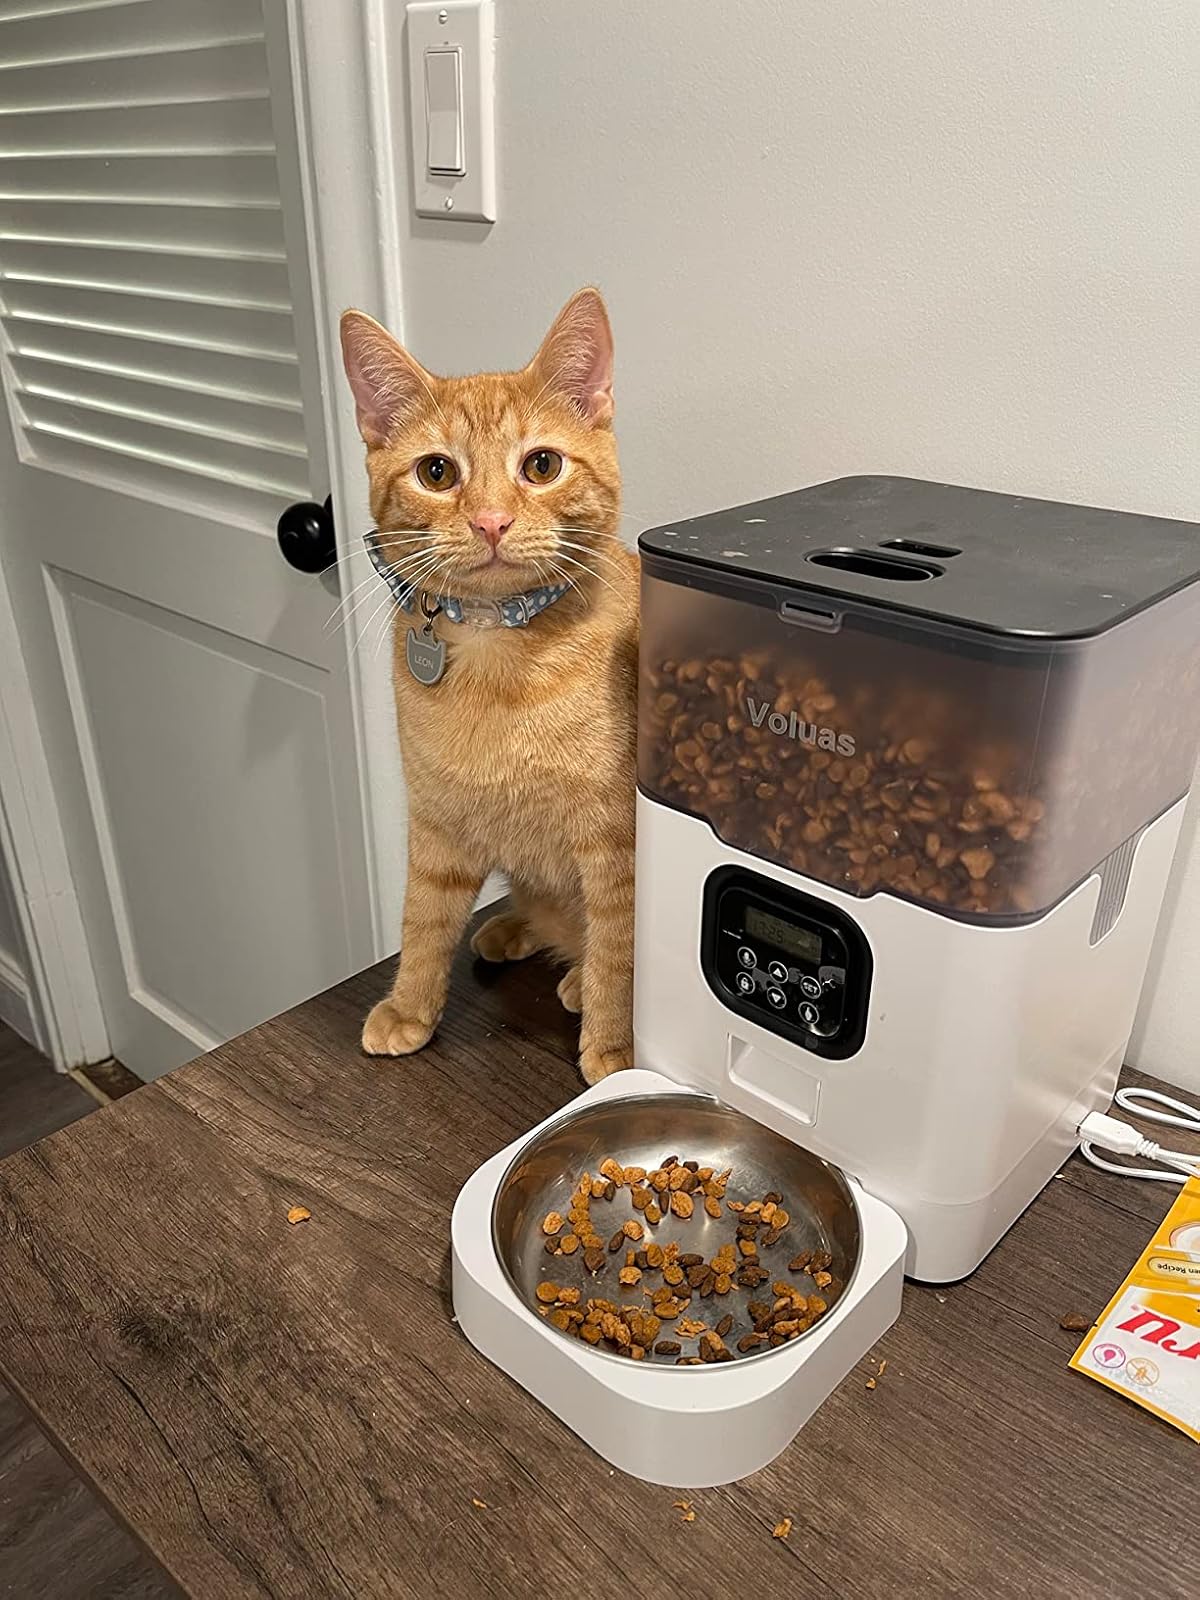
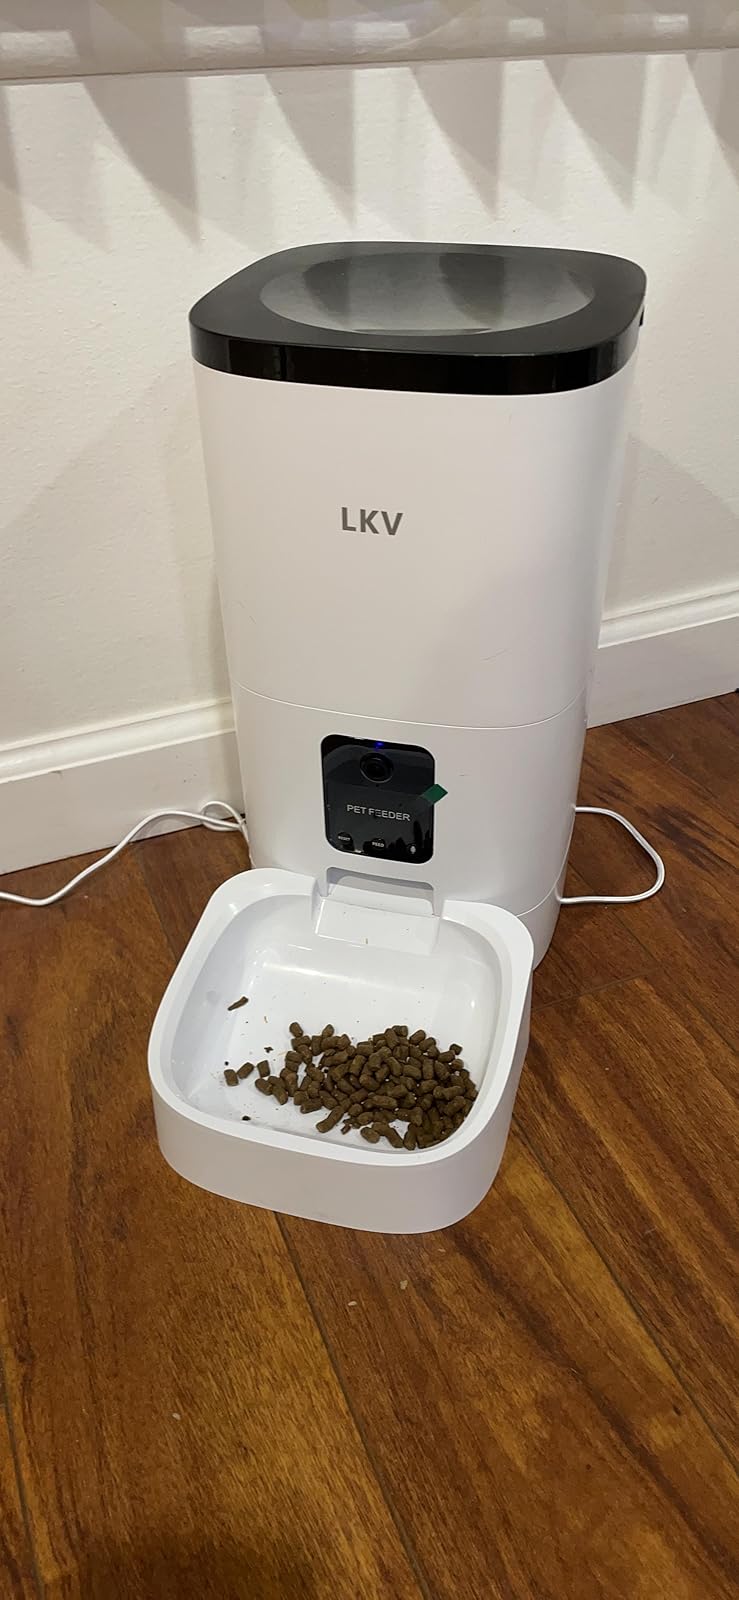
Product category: items_feeder
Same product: no